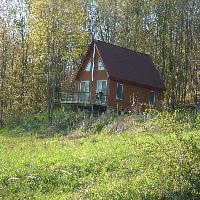
Weather: cloudy or overcast